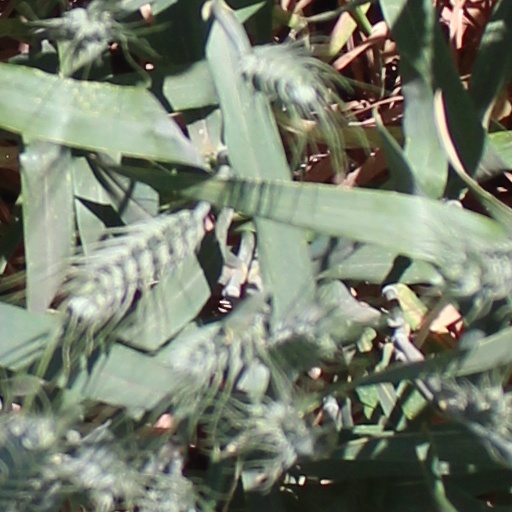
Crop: wheat